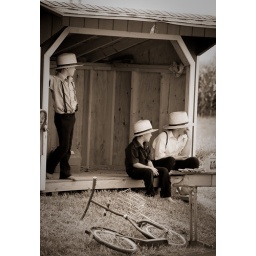
Shot from the car window in Lancaster County, Pennsylvania.